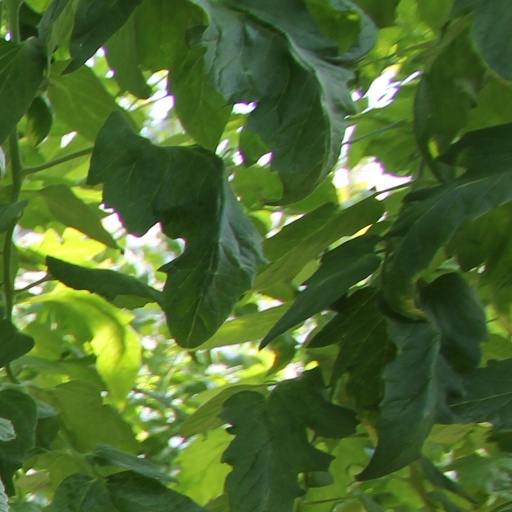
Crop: tomato